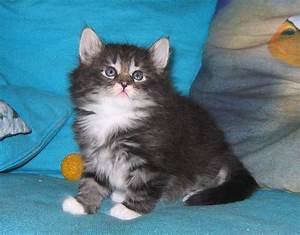
Label: cat